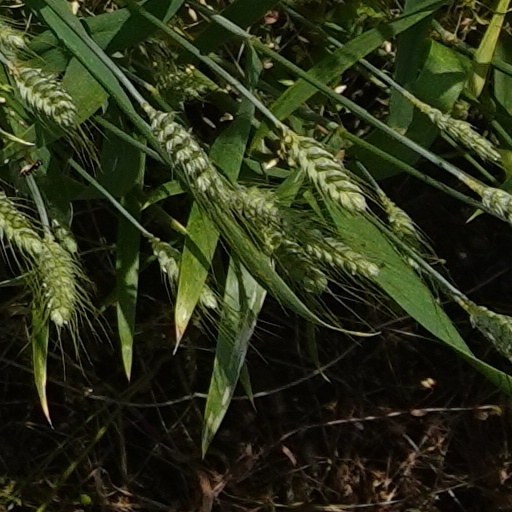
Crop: wheat